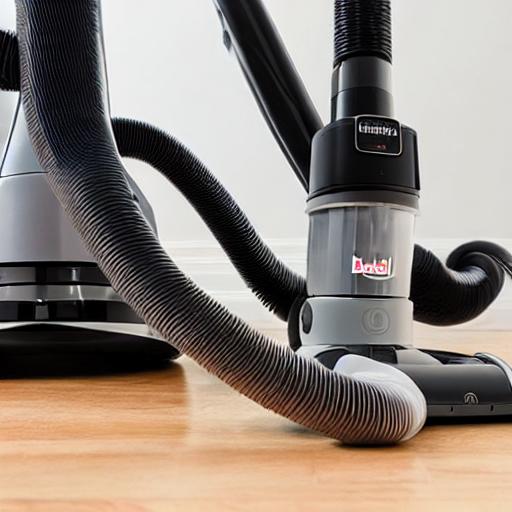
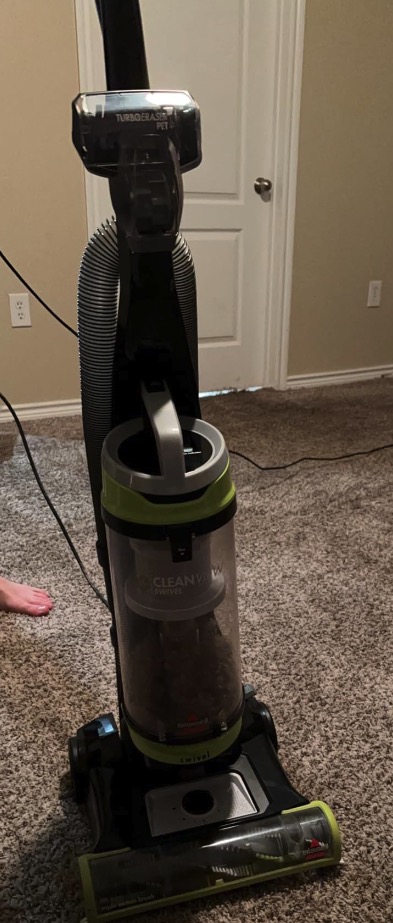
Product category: items_vacuum
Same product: no